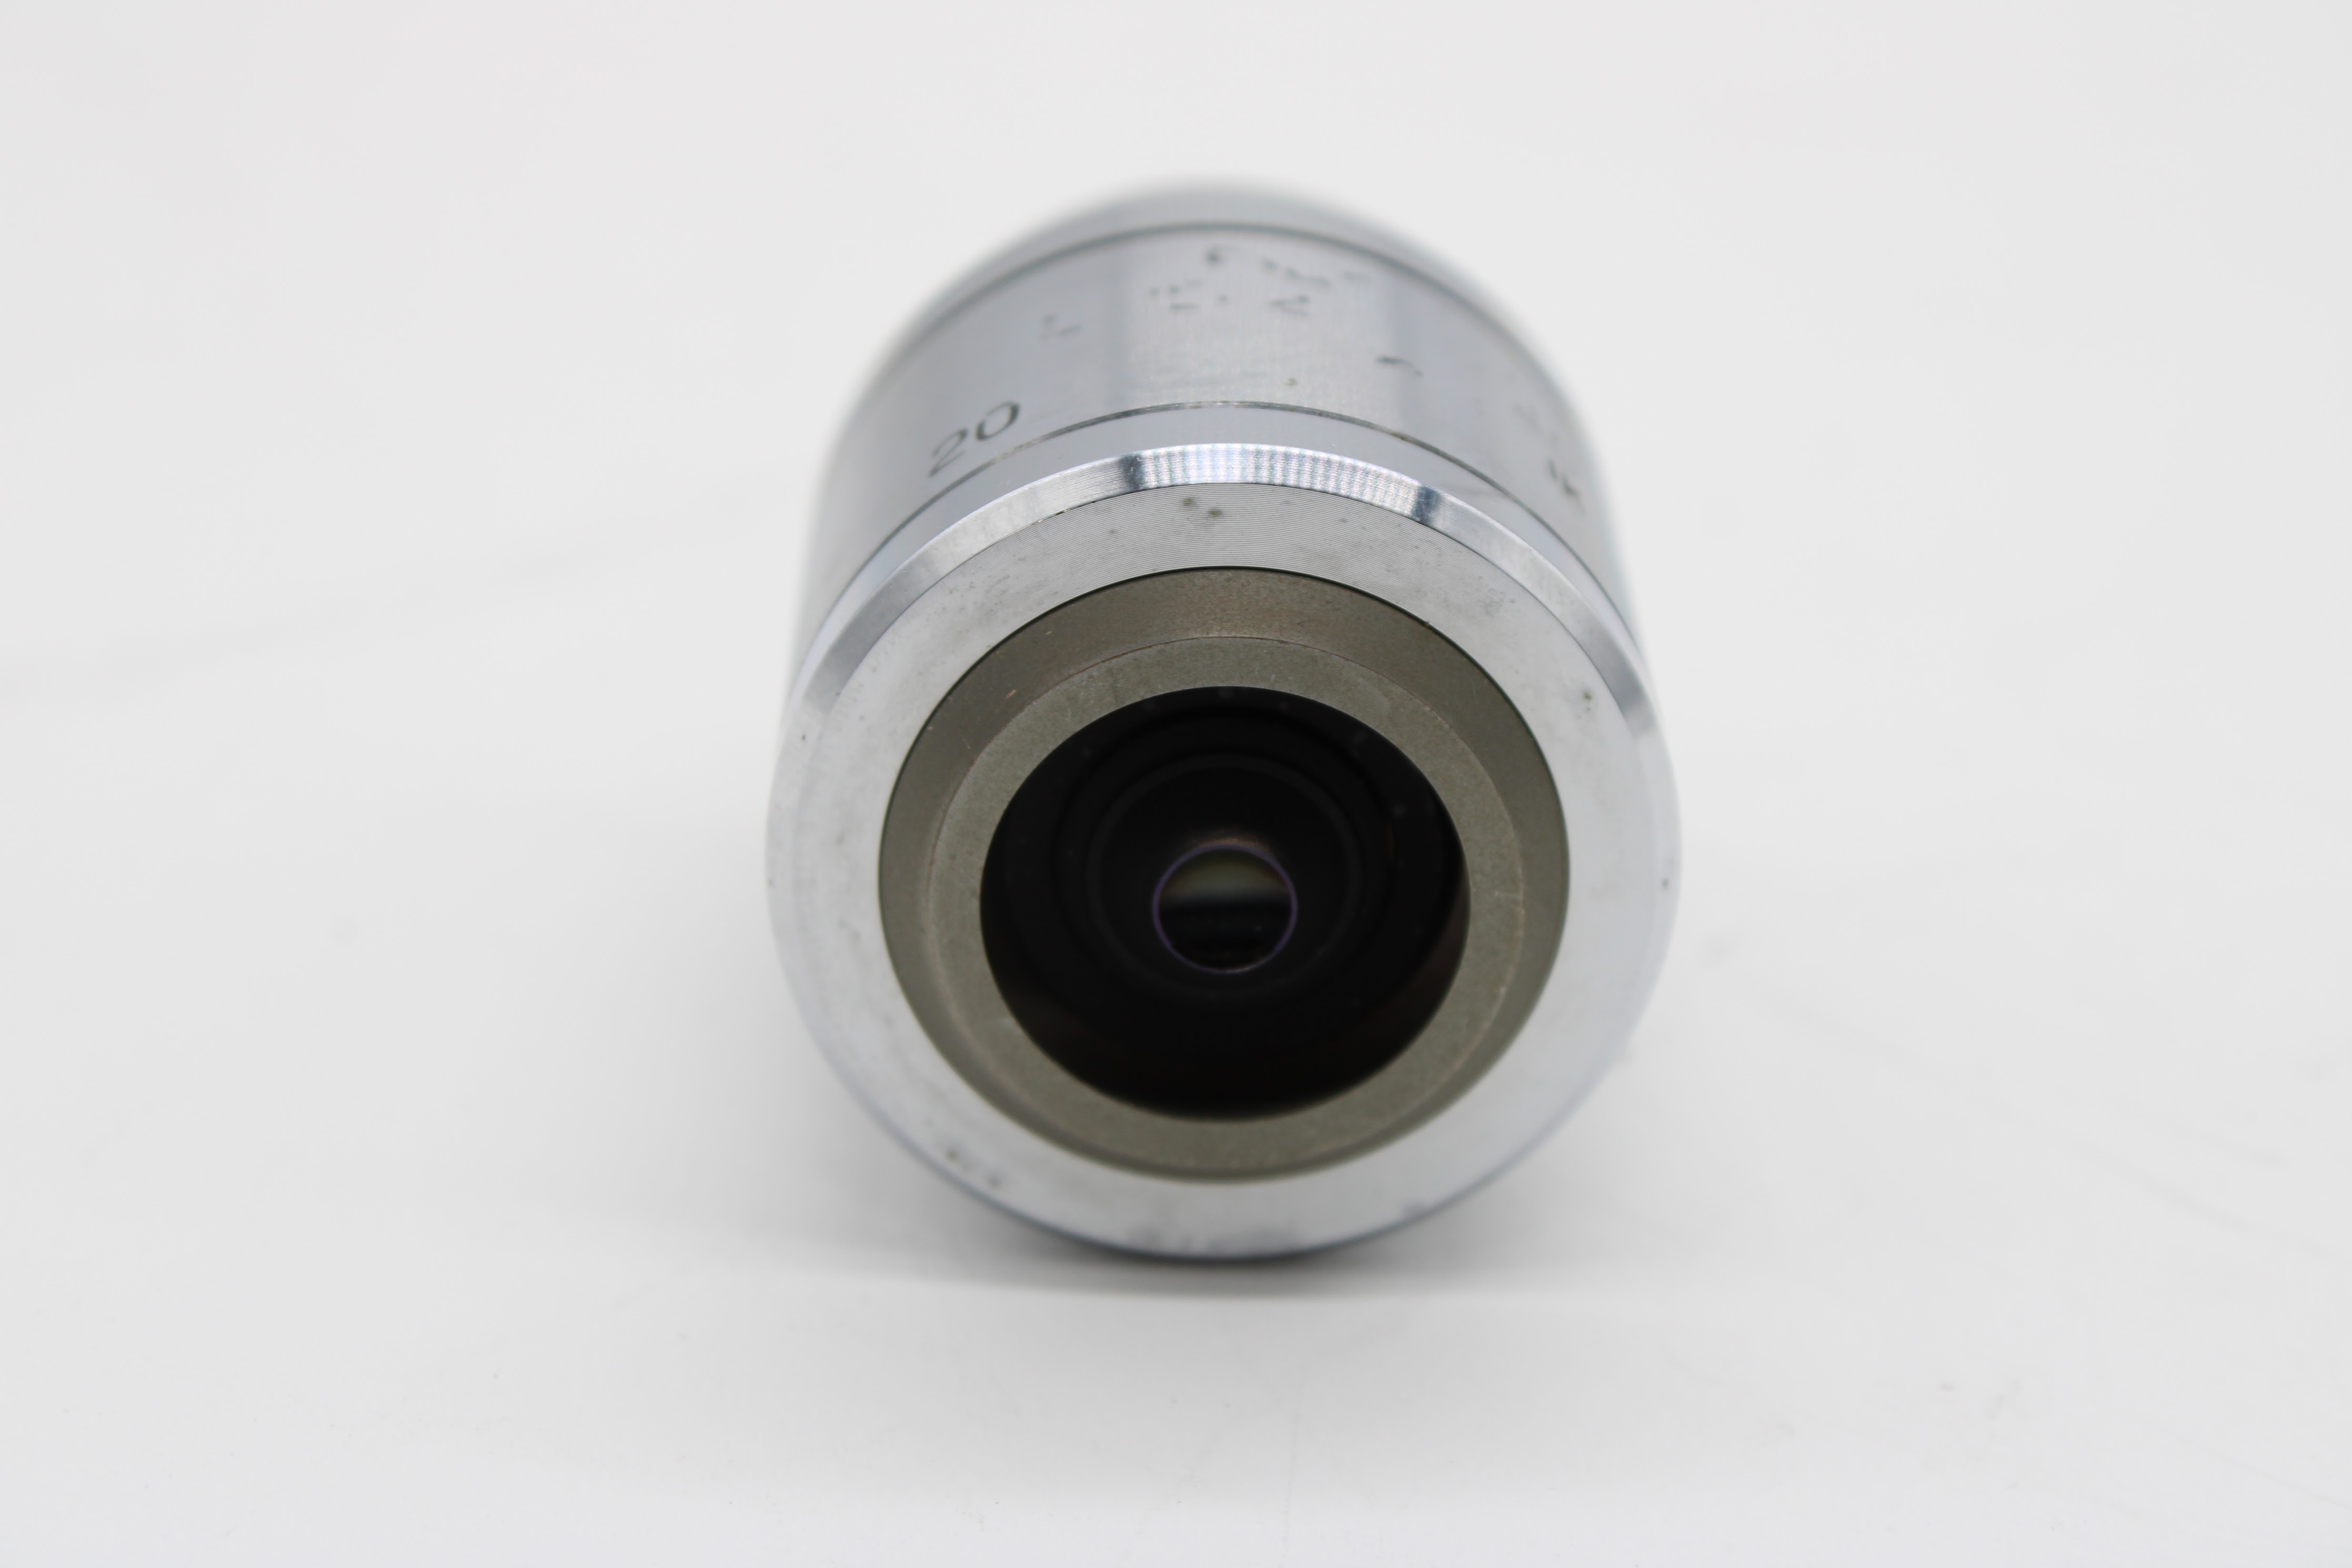
Reichert XLWD 20x/0.40 Epi IK Microscope Objective - Fair Condition
IMG { max-width: 100%; } TABLE.ntcSpecs { font-family: -apple-system, BlinkMacSystemFont, "Segoe UI", Roboto, "Helvetica Neue", Arial, sans-serif, "Apple Color Emoji", "Segoe UI Emoji", "Segoe UI Symbol"; } TH.ntcSpecs { border-radius: 0.5rem; background-color: #d0d0d0; color: #606060; font-weight: normal; padding-top: 5px; padding-left: 10px; padding-right: 10px; padding-bottom: 5px; border-bottom: 2px solid white; } .ntcSection { width: 100%; display: flex; align-items: flex-start; } .ntcContent { padding-bottom: 10px; } .ntcBriefDesc { padding-bottom: 10px; } .ntcSpecsSection { padding-bottom: 10px; } .ntcCard { font-weight: 400; line-height: 1.5; color: #000000; width: 100%; position: relative; display: -webkit-box; display: -ms-flexbox; display: flex; -webkit-box-orient: vertical; -webkit-box-direction: normal; -ms-flex-direction: column; flex-direction: column; min-width: 0; word-wrap: break-word; background-color: #fff; background-clip: border-box; border: 1px solid rgba(0, 0, 0, .125); border-radius: .5rem; } .ntcCardBody { padding: 6px; } .ntcAlert { padding: .75rem 1.25rem; margin-bottom: 1rem; border: 1px solid transparent; border-radius: .25rem; color: #856404; background-color: #fff3cd; border-color: #ffeeba; } .ntcCardHeader { border-radius: 0.5rem 0.5rem 0 0; background-color: #d0d0d0 !important; color: #606060; padding: .45rem 1rem; margin-bottom: 0; background-color: rgba(0, 0, 0, .03); border-bottom: 1px solid rgba(0, 0, 0, .125); } This item is out of stock. Contact us to be notified when it becomes available again. Specifics Manufacturer Reichert Model Number XLWD 20x/0.40 SKU 19-67417 Ref 23-95880
Brand: Reichert
Category: Business & Industrial > Science & Laboratory > Laboratory Equipment > Microscope Accessories > Microscope Objective Lenses > Apochromatic Microscope Lenses